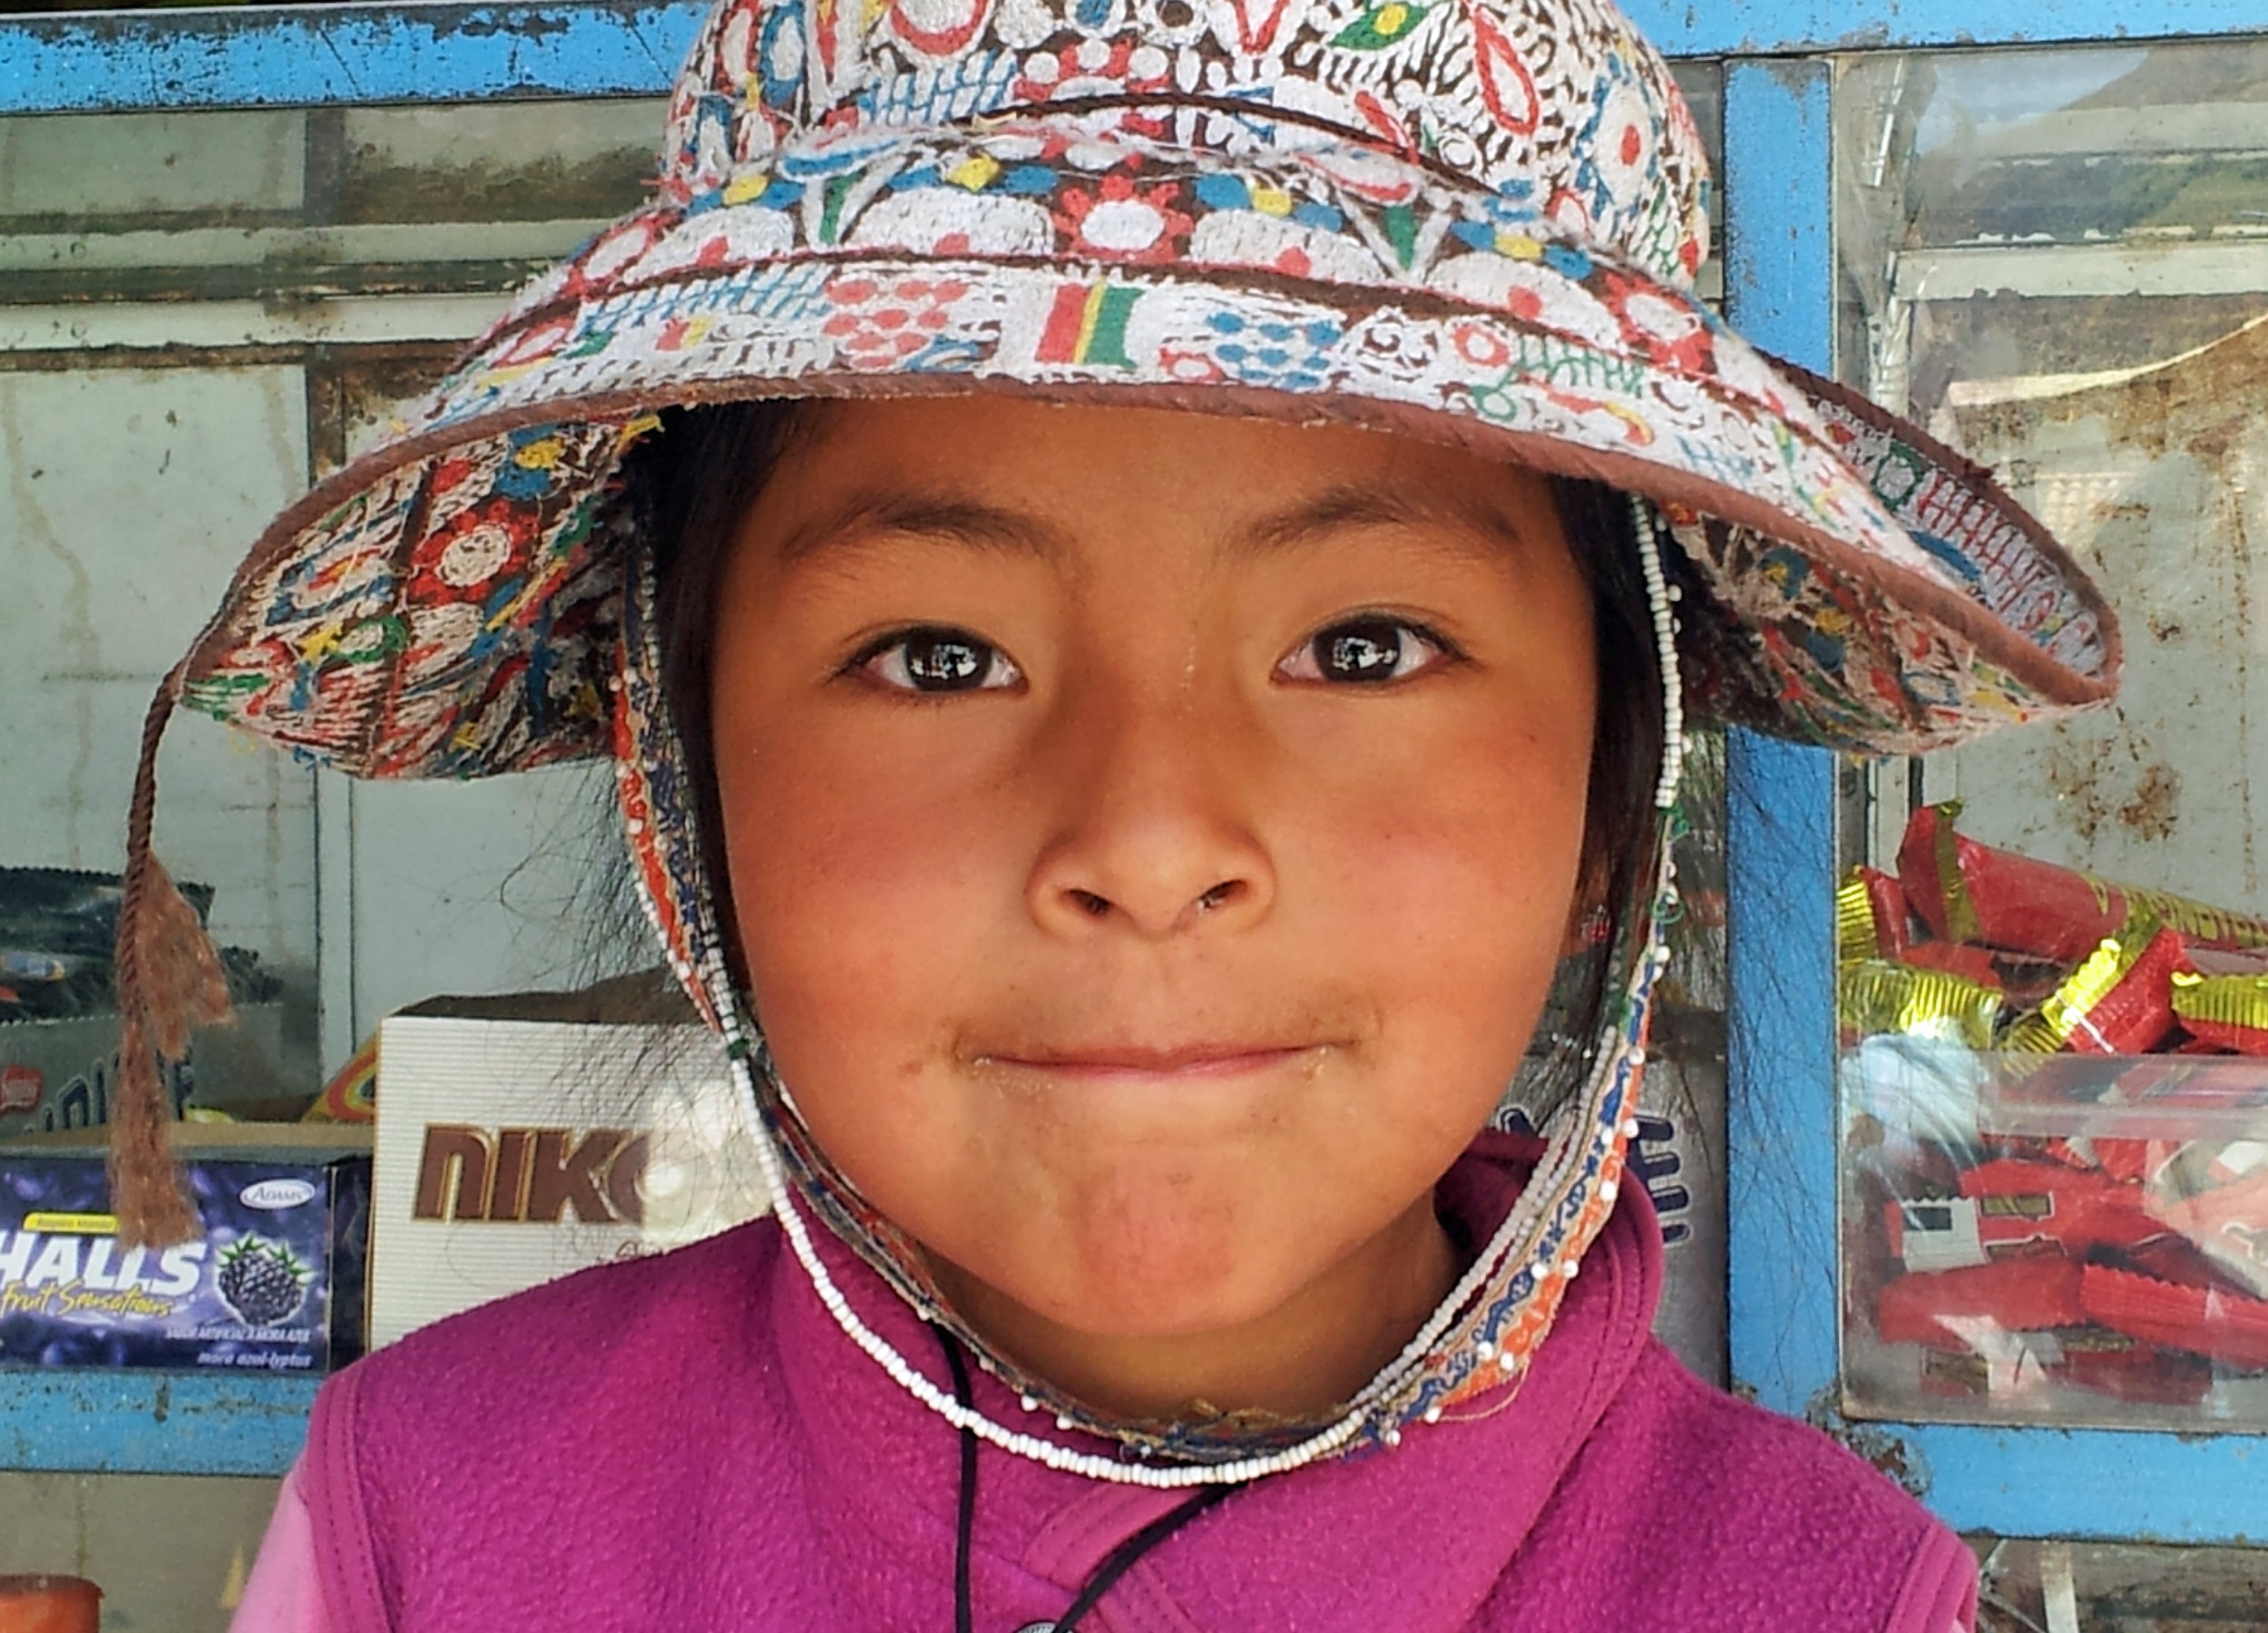
person, people, girl, cute, male, portrait, color, child, hat, facial expression, smile, peru, temple, head, tradition, peruvian, chivay